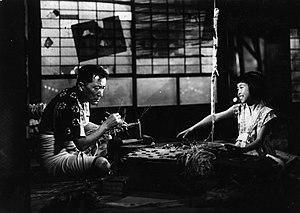
Le shōgi est un jeu de société combinatoire abstrait traditionnel japonais, se rapprochant du jeu d'échecs, et opposant deux joueurs.
Ōshō, le joueur d'échecs est un film japonais écrit et réalisé par Daisuke Itō sorti en 1948 et dont le scénario est basé sur un roman d'Hideji Hōjō.